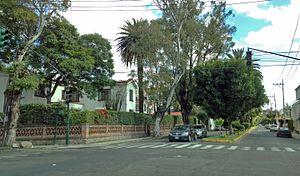
Lindavista est un quartier au nord de Mexico, dans la démarcation territoriale de Gustavo A. Madero.